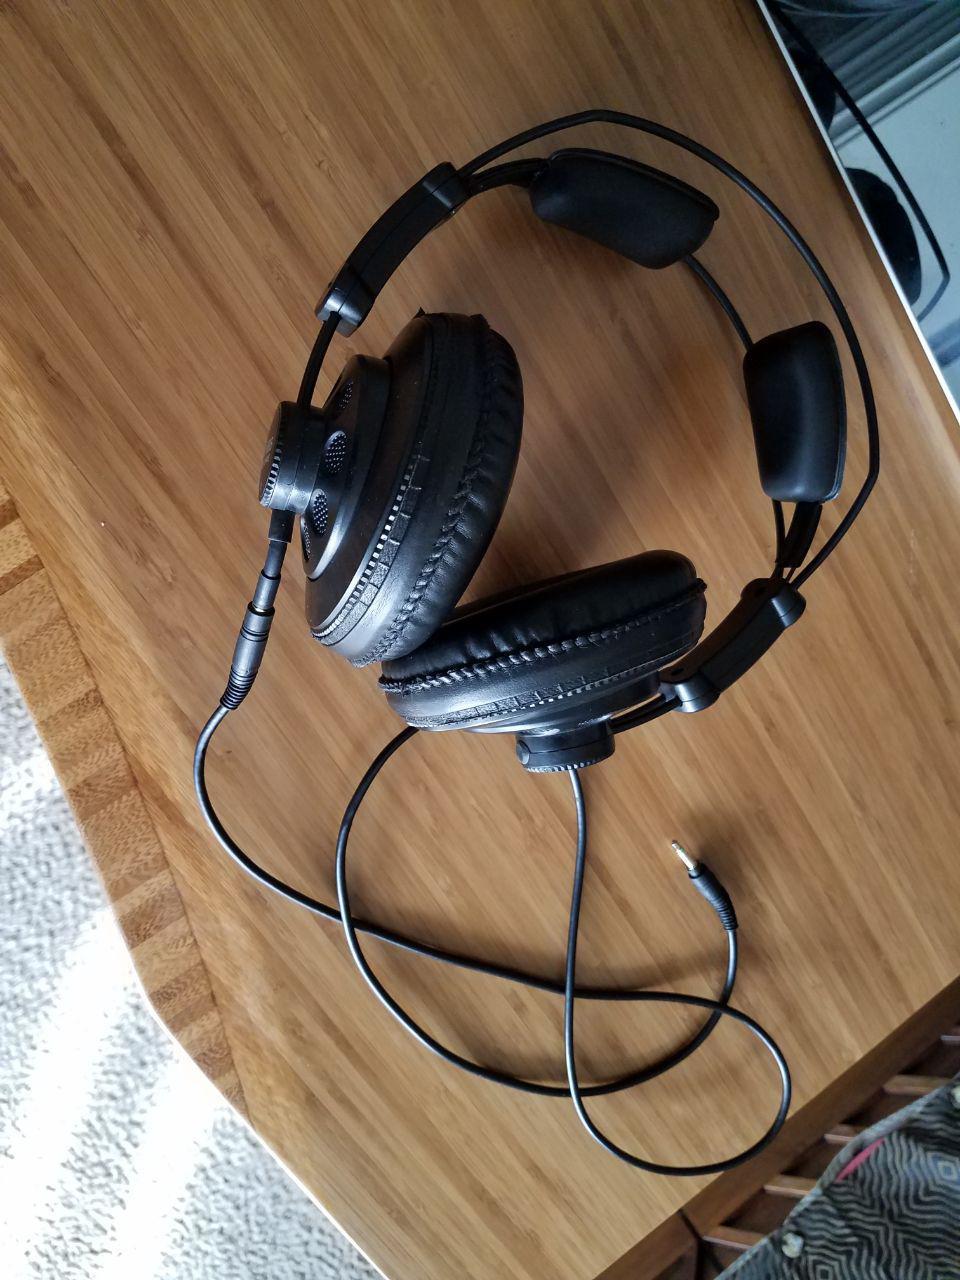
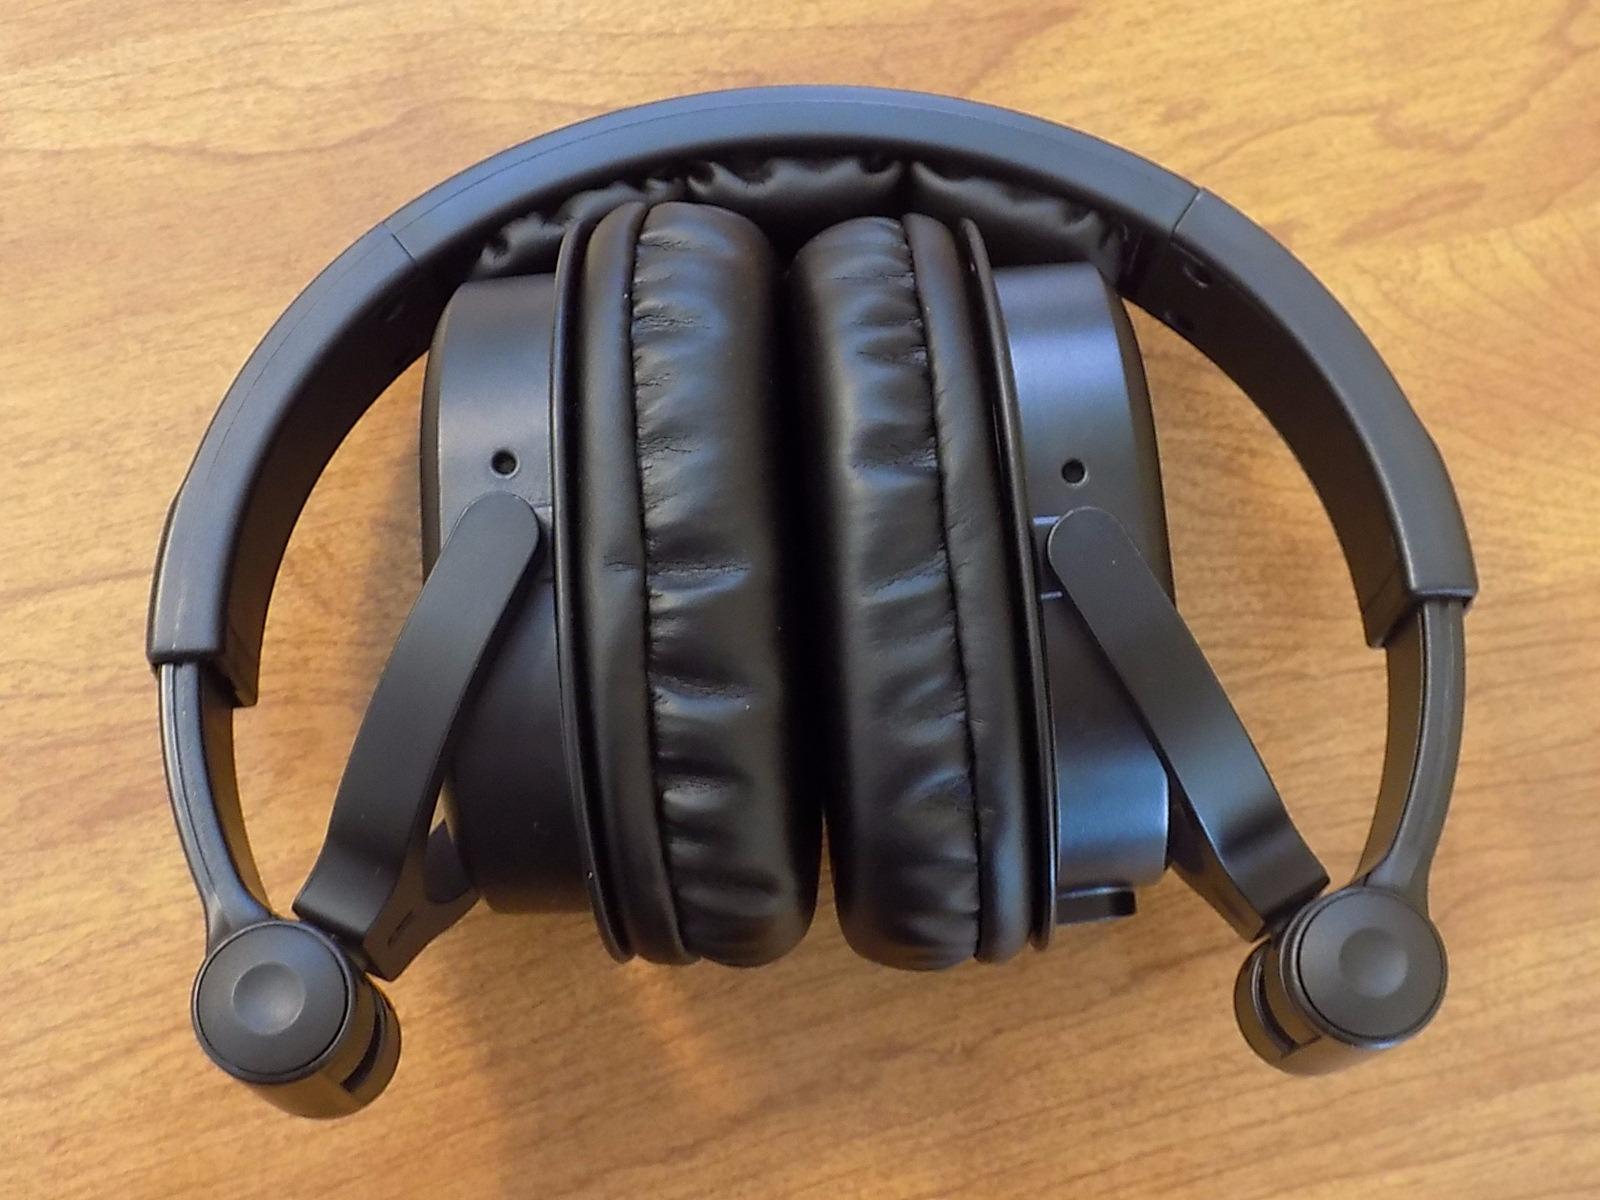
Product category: headphones
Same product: no